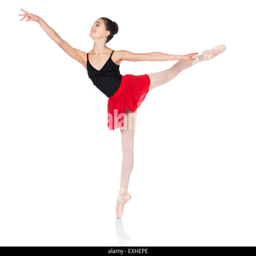
beautiful female ballet dancer isolated on a white background .